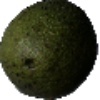
Label: Avocado 1